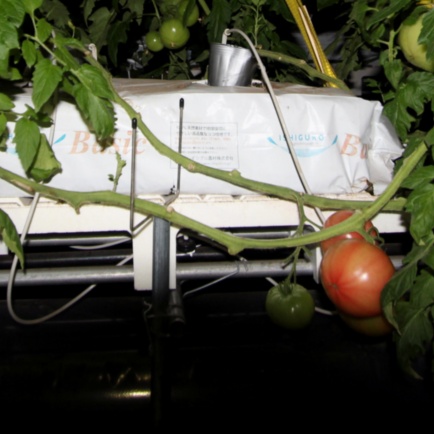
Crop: tomato